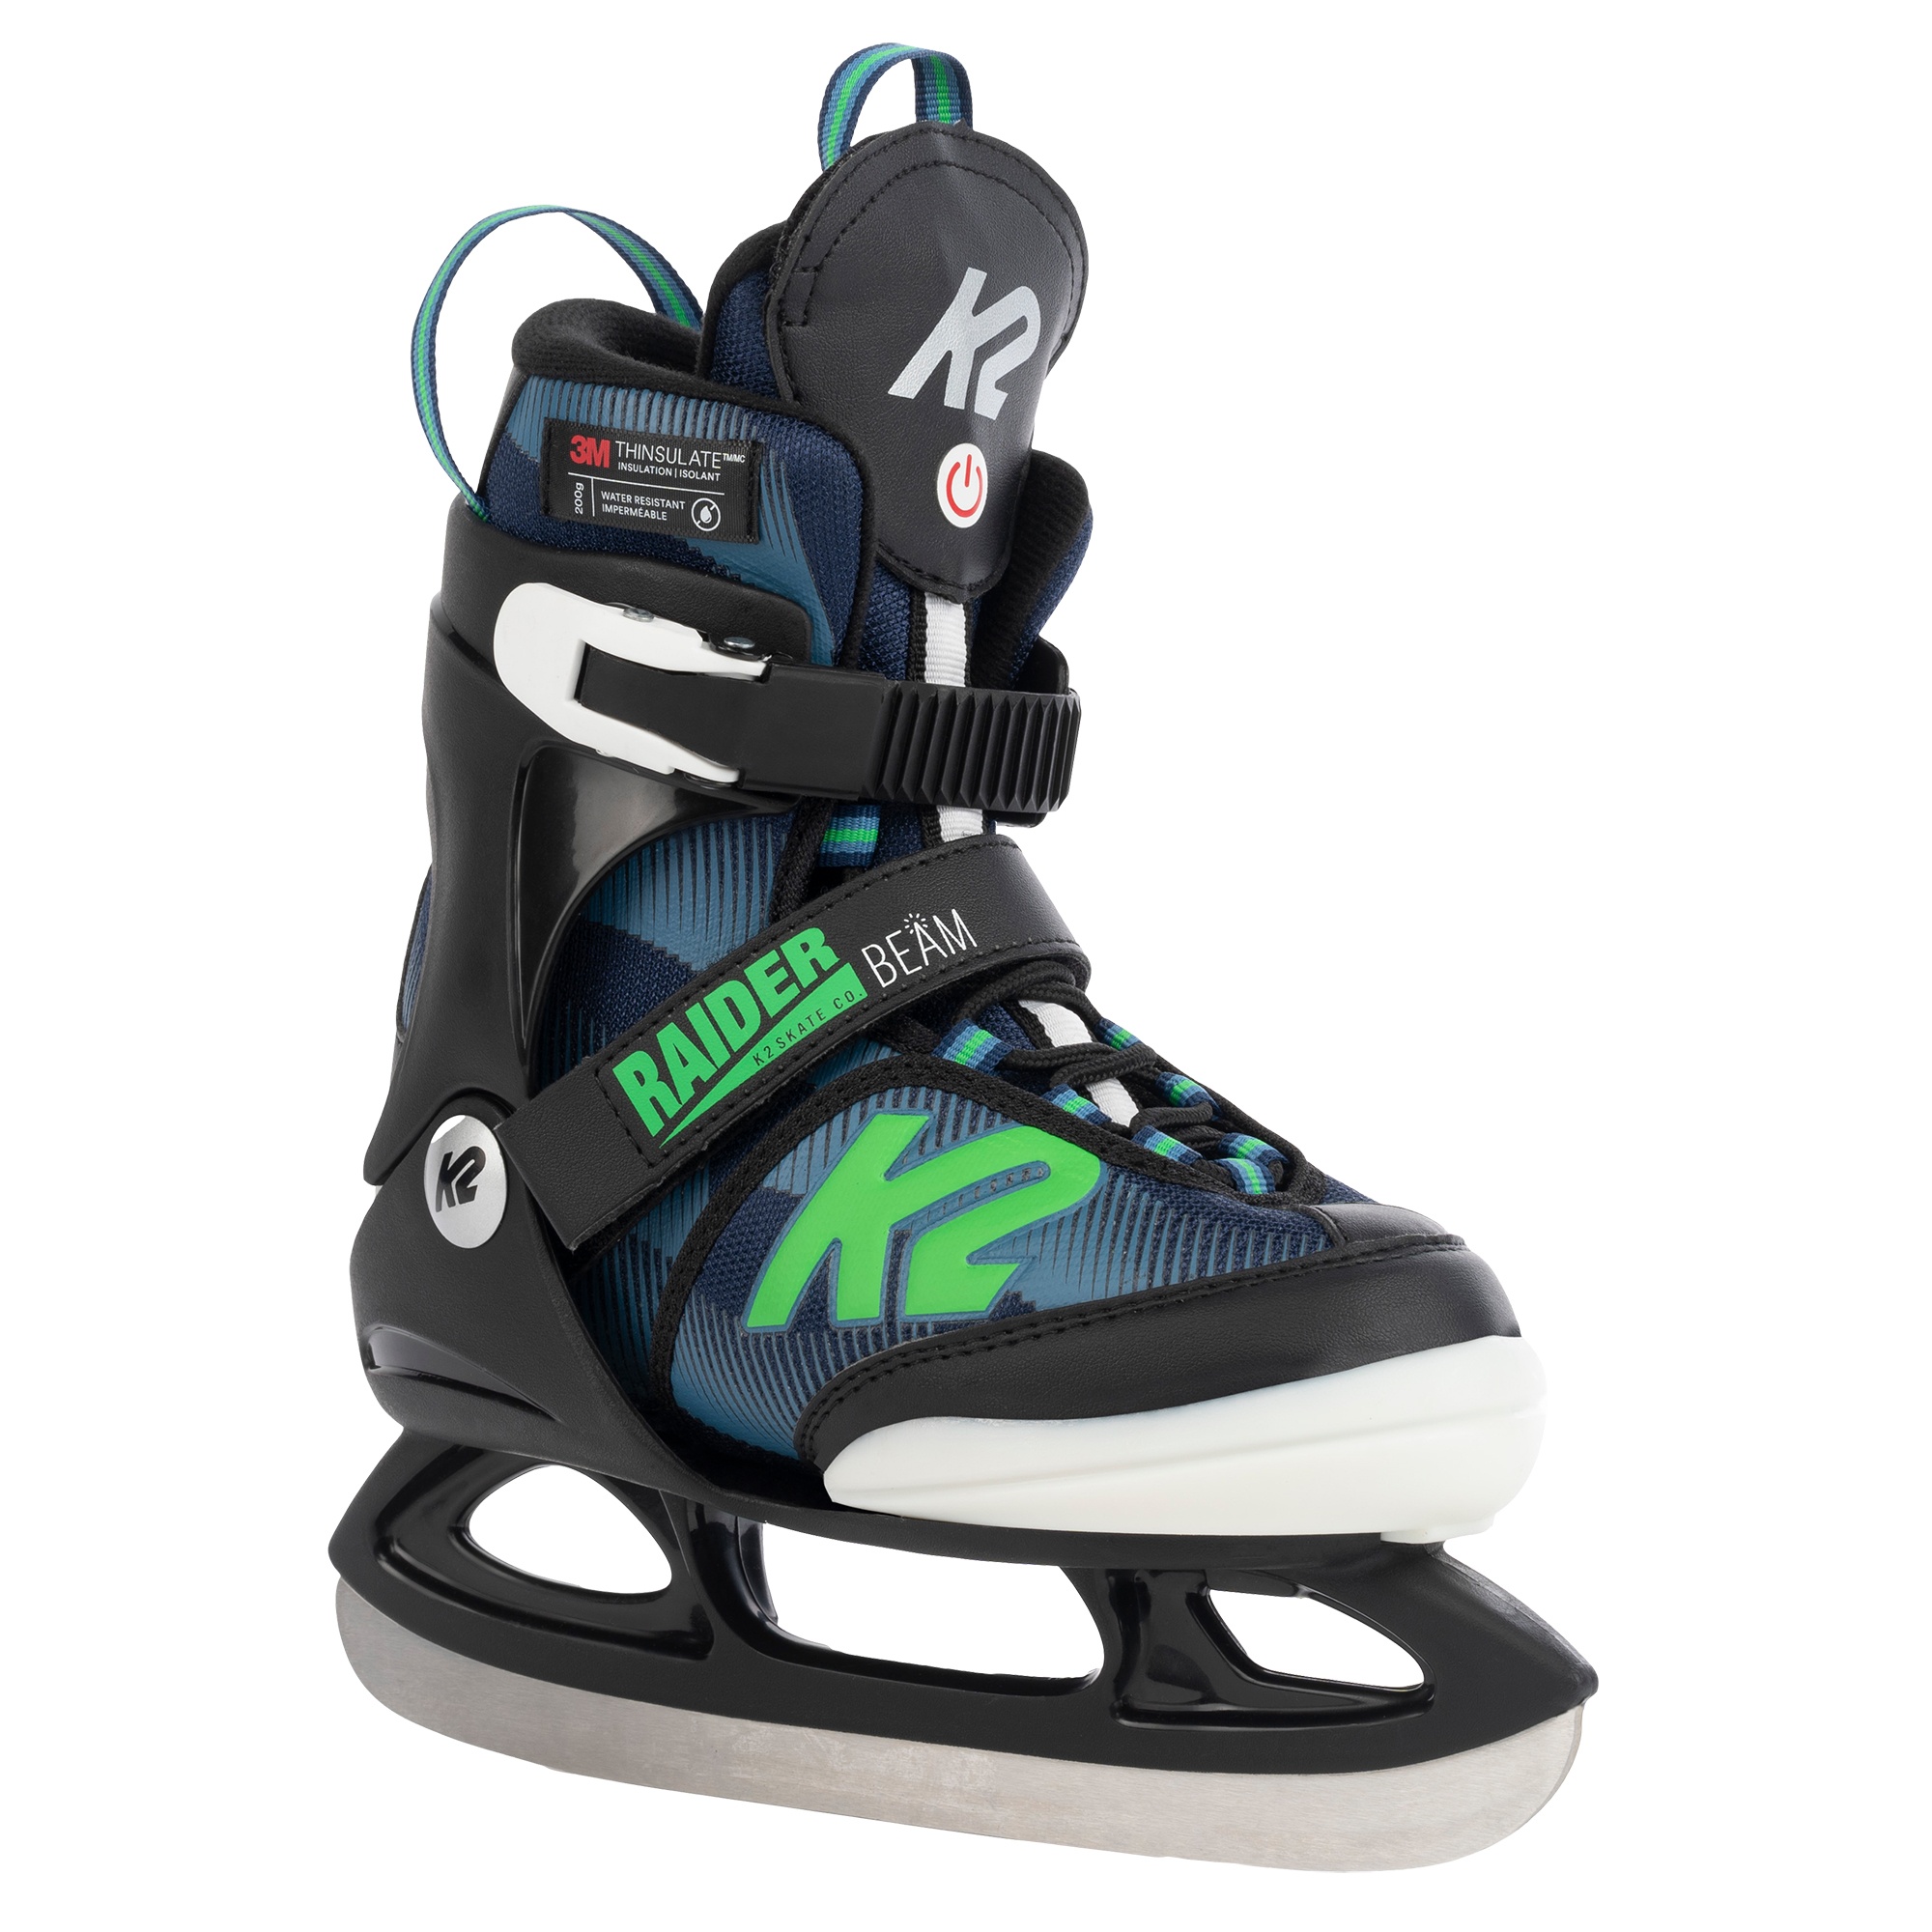
K2 Raider Beam Boys Adjustable Ice Skates (Size 11-2 NEW/Open Box)
Five Expandable Sizes The Original Softboot Junior Cuff Thinsulate Liner Standard Lacing Stainless Steel Blade Model Number: I210300101 Boys Size 11-2 This item is NEW, but has no manufacturer box (see pics). Final Sale - No Returns on New/Open Box Items Not Available in Store - Online ONLY Item# 30867
Brand: K2
Category: Sporting Goods > Athletics > Figure Skating & Hockey > Ice Skates > Recreational Ice Skates